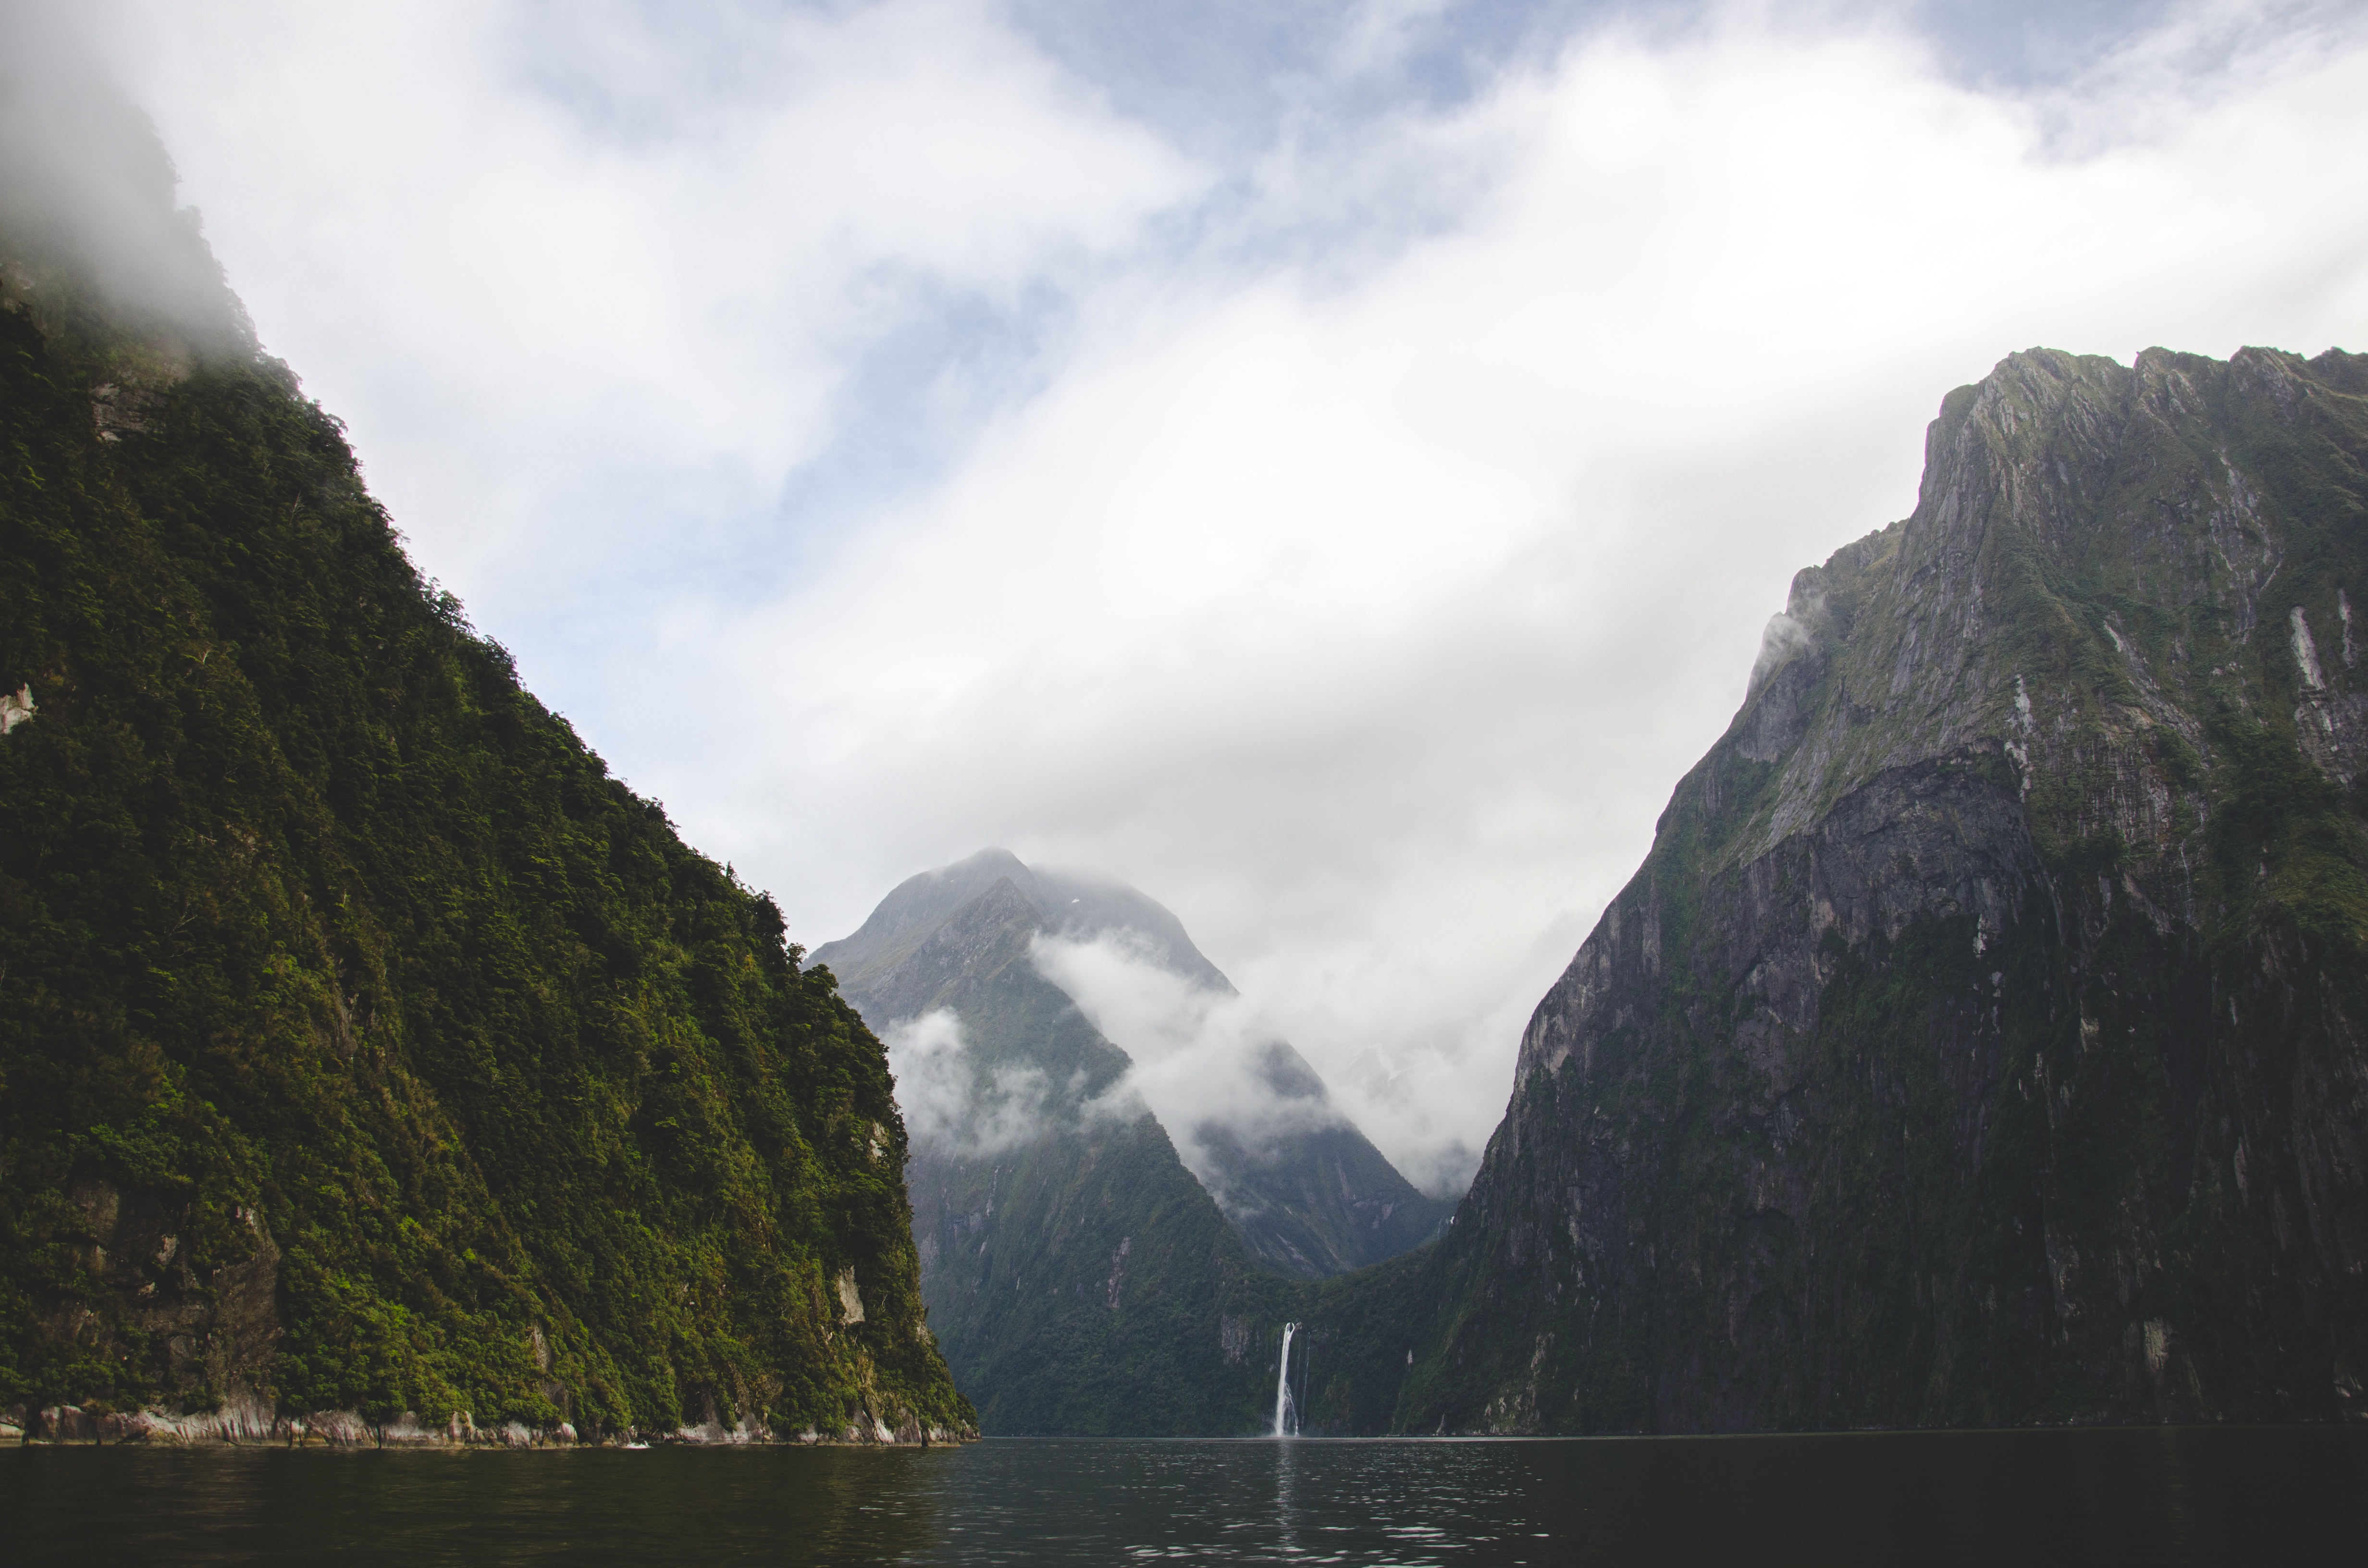
tree, nature, rock, mountain, cloud, lake, mountain range, glacier, fjord, highland, moutain, alps, loch, landform, geographical feature, atmospheric phenomenon, mountainous landforms, glacial landform